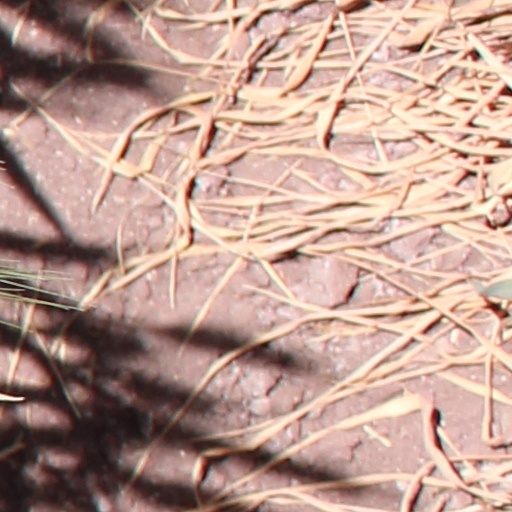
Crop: wheat